Fort Edmonton

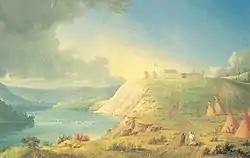
Artist Paul Kane's romanticized painting of the fifth fort (1849, from 1846 sketch), displaying Rowand's house rising high above the palisade.

The artist Paul Kane first visited the fort in 1845. He produced several works of art based upon his time there.